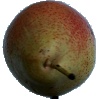
Label: Pear Forelle 1